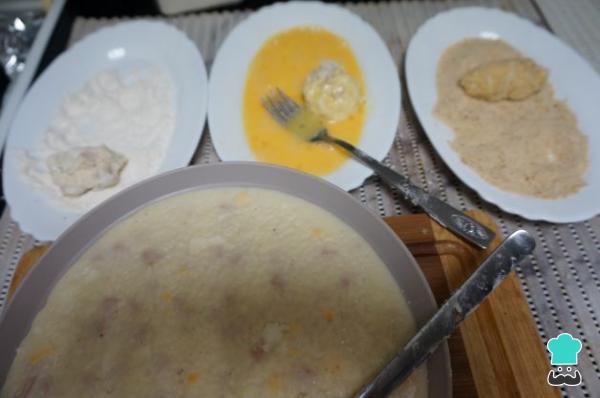
Cuando tengas lista la masa, en un plato coloca la harina, en otro los huevos y en otro el pan rallado. Elabora este rebozado para que quede un rebozado más gordo y consistente. A continuación, con una cuchara adquiere masa y pasa primero por harina, luego por el huevo y termina con el pan rallado.